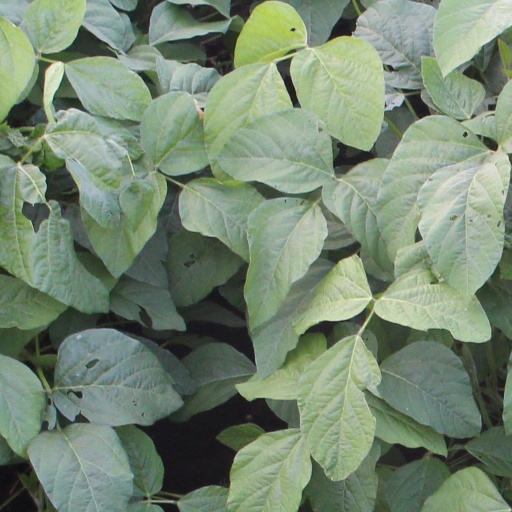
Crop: soybean